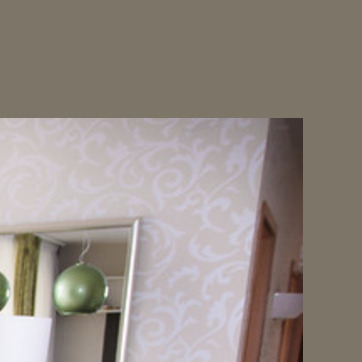
Material: wallpaper